Hiteno

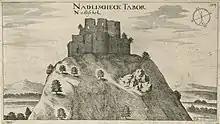
Nadlischeck Castle in the 17th century

Saint Ulrich's church stands on the remains of medieval Nadlischeck (Nadlišek) Castle. The castle was abandoned by the late 17th century, when its owners, the Auersperg counts of Turjak Castle, built a small manor house on a ridge above Hiteno. The manor house, New Nadlischeck, was used as a hunting lodge. It was burned in 1942 by the Royal Italian Army.